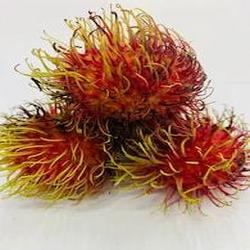
Label: Rambutan